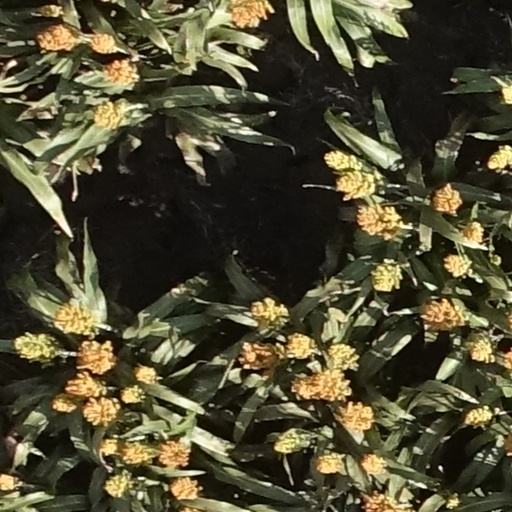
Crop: sorghum